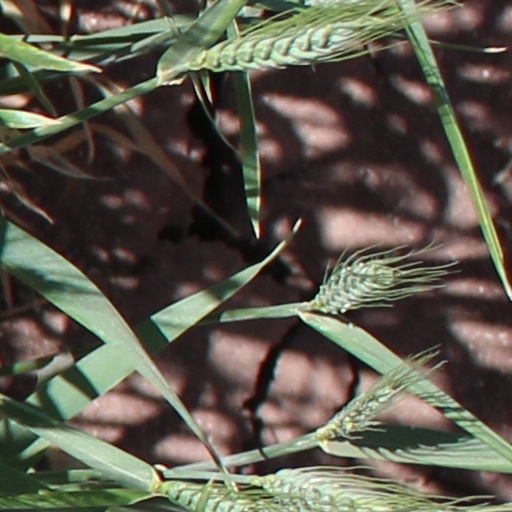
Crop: wheat